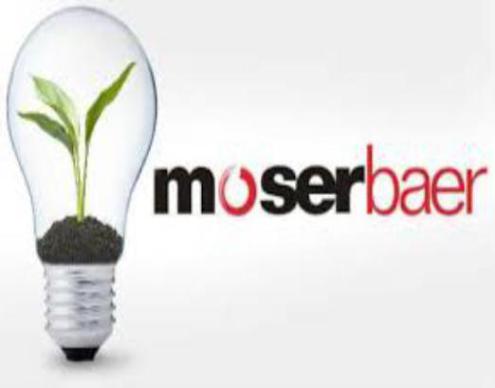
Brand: moser baer
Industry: Necessities